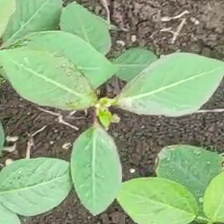
Weed species: Moti_dudhi(Euphorbia_geneculata_L)